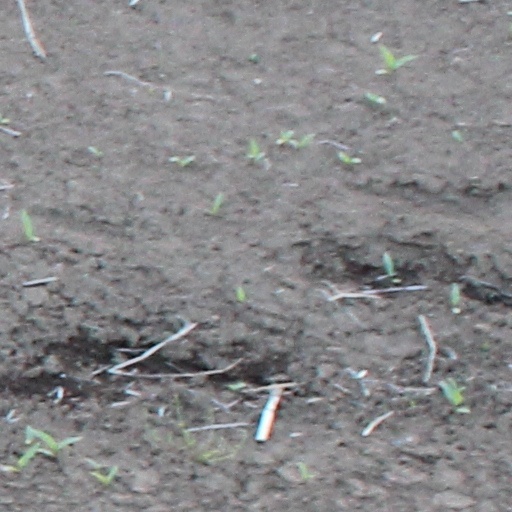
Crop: wheat